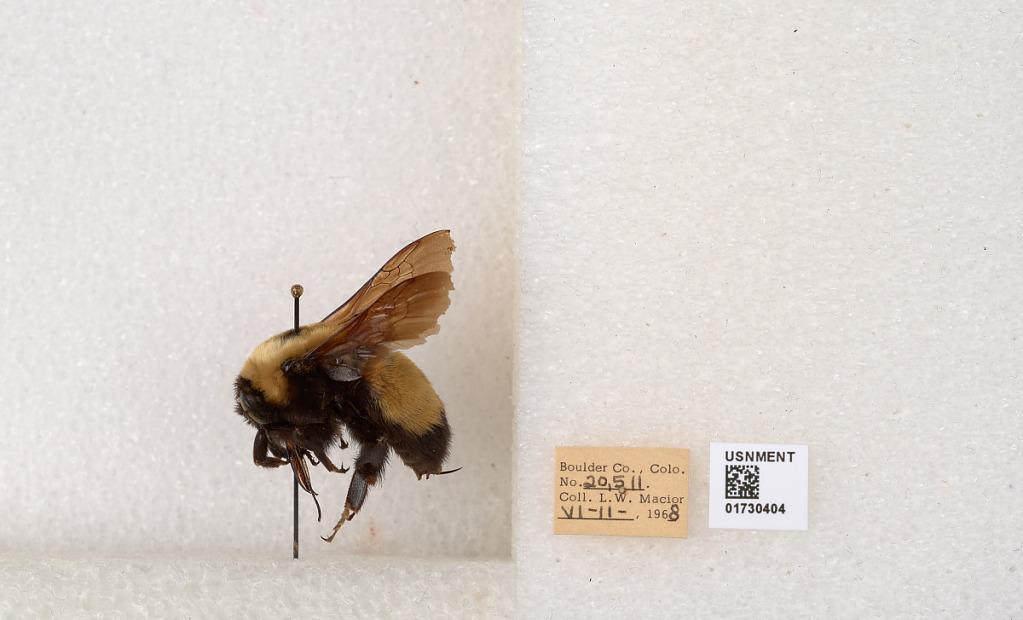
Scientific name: Bombus (Bombus) nevadensis Cresson